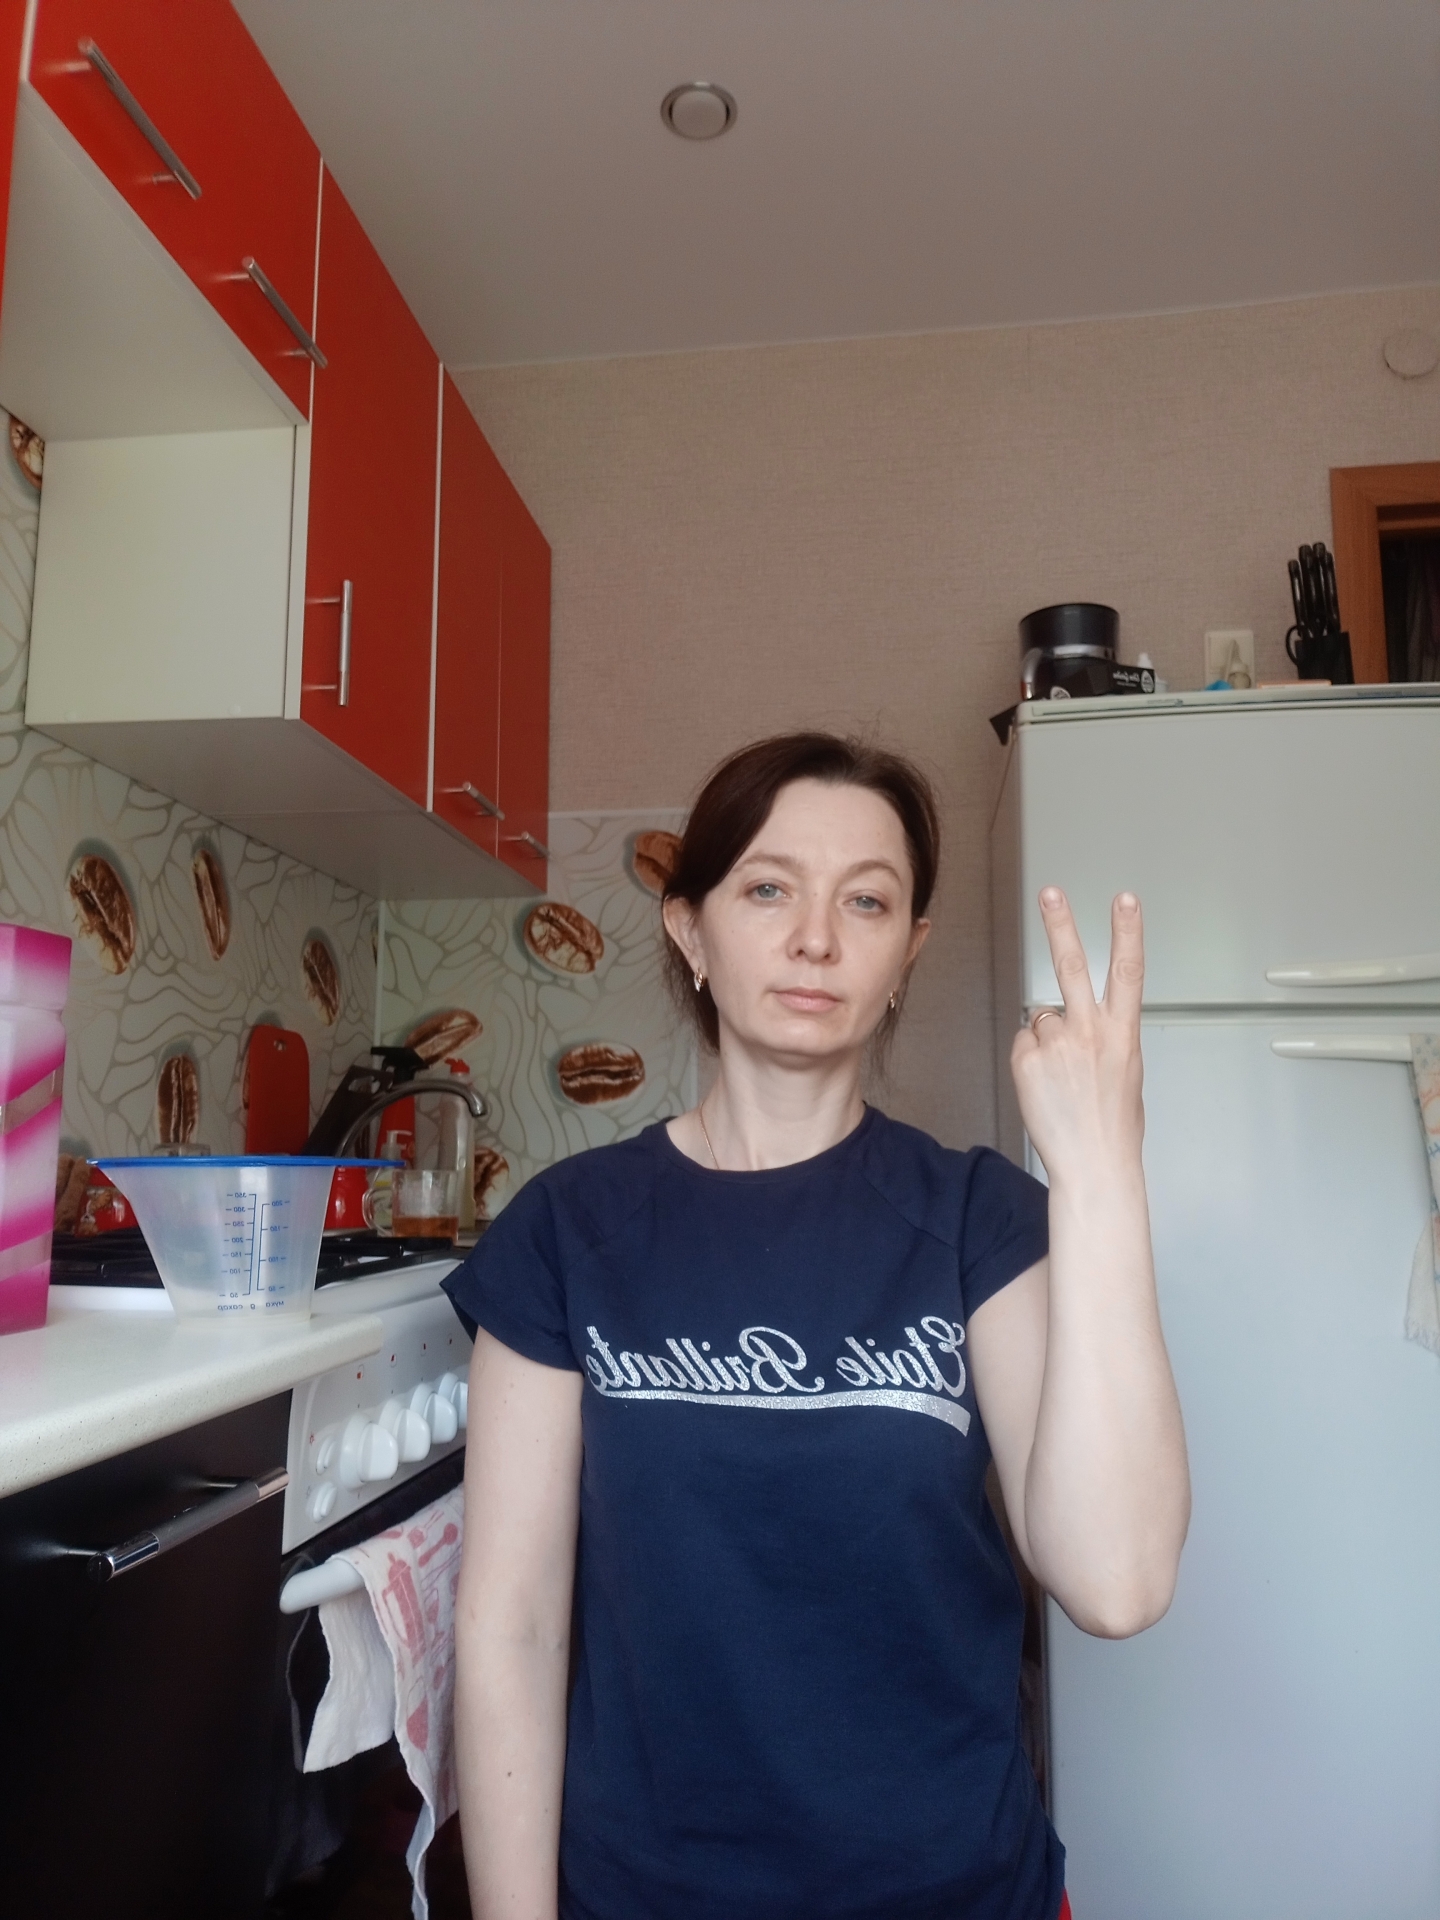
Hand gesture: peace_inverted